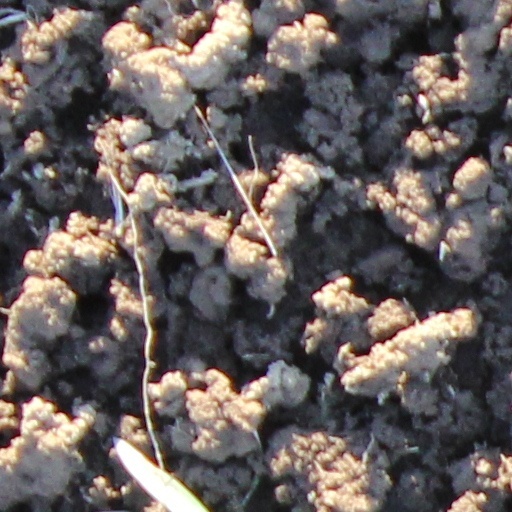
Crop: wheat